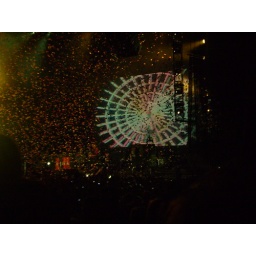
paper butterflies in the sky at coldplay's concert